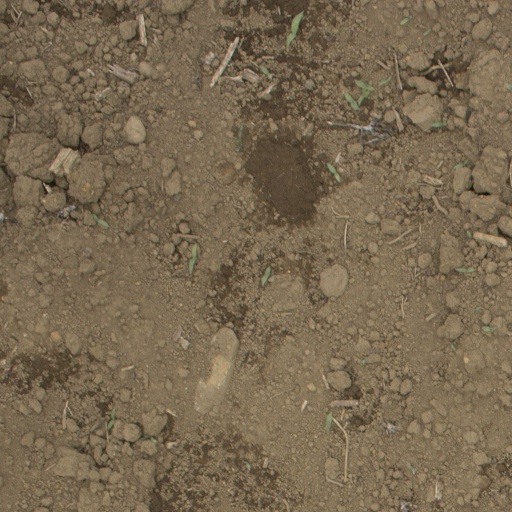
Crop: Jerusalem artichoke